RAF Newmarket

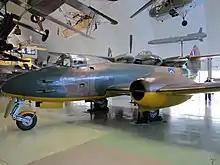
"DG202/G", the prototype Gloster Meteor tested at RAF Newmarket, on display at the Royal Air Force Museum London in 2011.

The RAF station was actually a grass-strip on Newmarket's Rowley Mile Racecourse. The grass strip is still used by light aircraft today.